Japanese sleeper ray

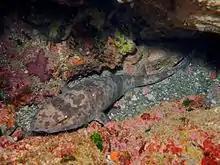
The blotchy swell shark is a predator of the Japanese sleeper ray.

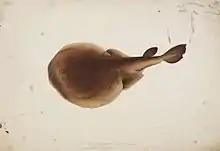
Narke japonica (Temminck and Schlegel) drawn and painted by Kawahara Keiga, 1823 - 1829.

Fairly inactive in nature, the Japanese sleeper ray spends much of its time lying buried on the sea floor. It can produce an electric shock of 30–80 volts to ward off predators, which include the blotchy swell shark ("Cephaloscyllium umbratile"). Its electric organs are composed of electrocytes, which are specialized cells derived from muscle fibers that are filled with a jelly-like substance. These electrocytes are stacked in vertical columns, with many columns making up each electric organ; this arrangement functions essentially like batteries connected in parallel. The diet of the Japanese sleeper ray includes benthic invertebrates. A parasite of this species is the tapeworm "Anteropora japonica" (Yamaguti, 1934) Subhapradha, 1955.